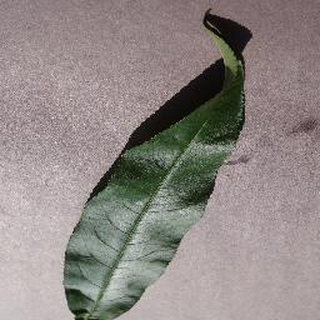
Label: healthy_peach